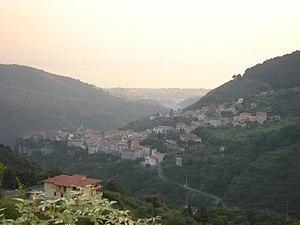
Tortora est une commune de la province de Cosenza, dans la région de Calabre, en Italie.